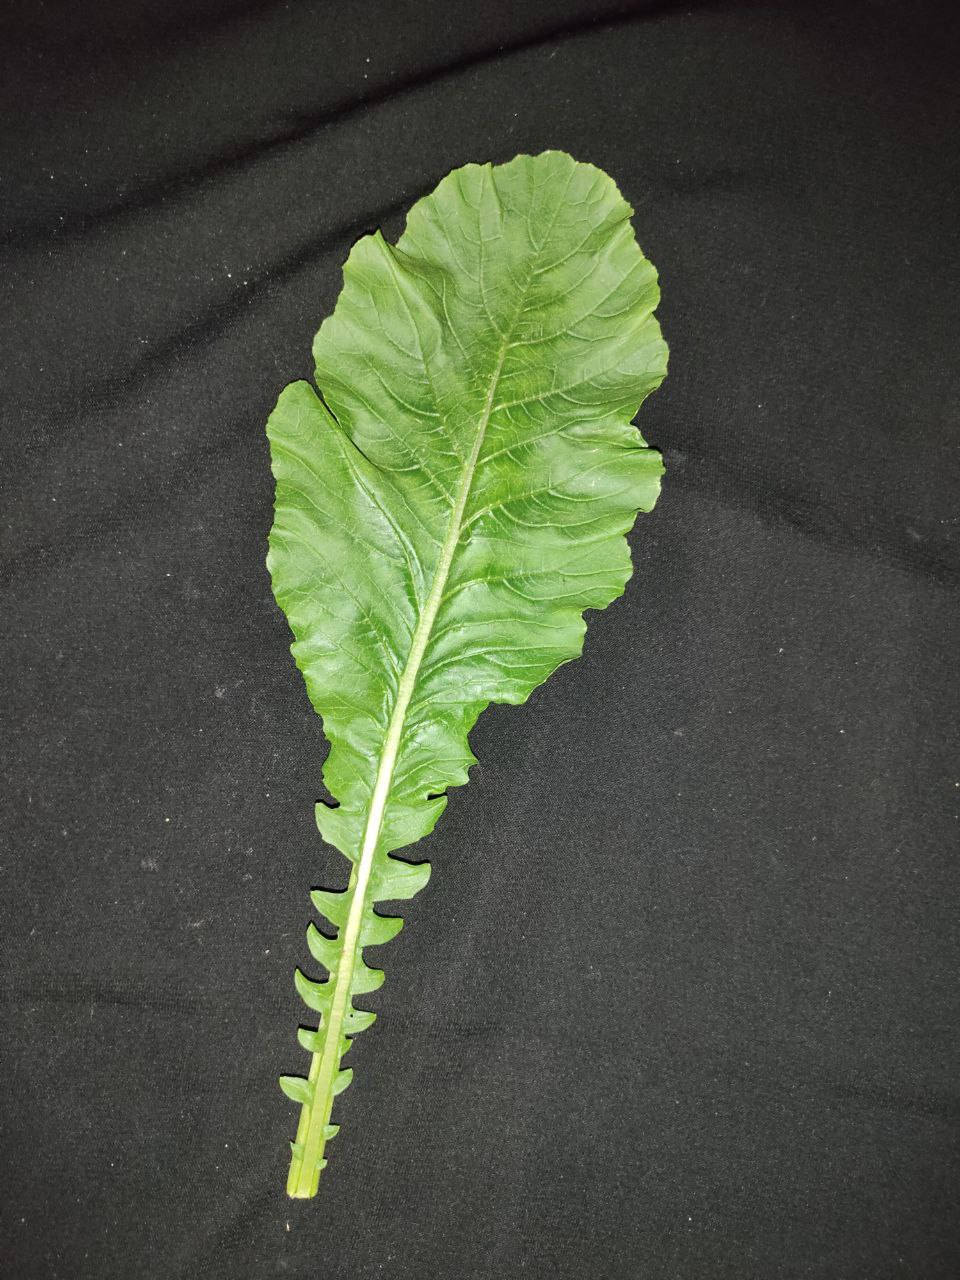
Label: Fresh leaf